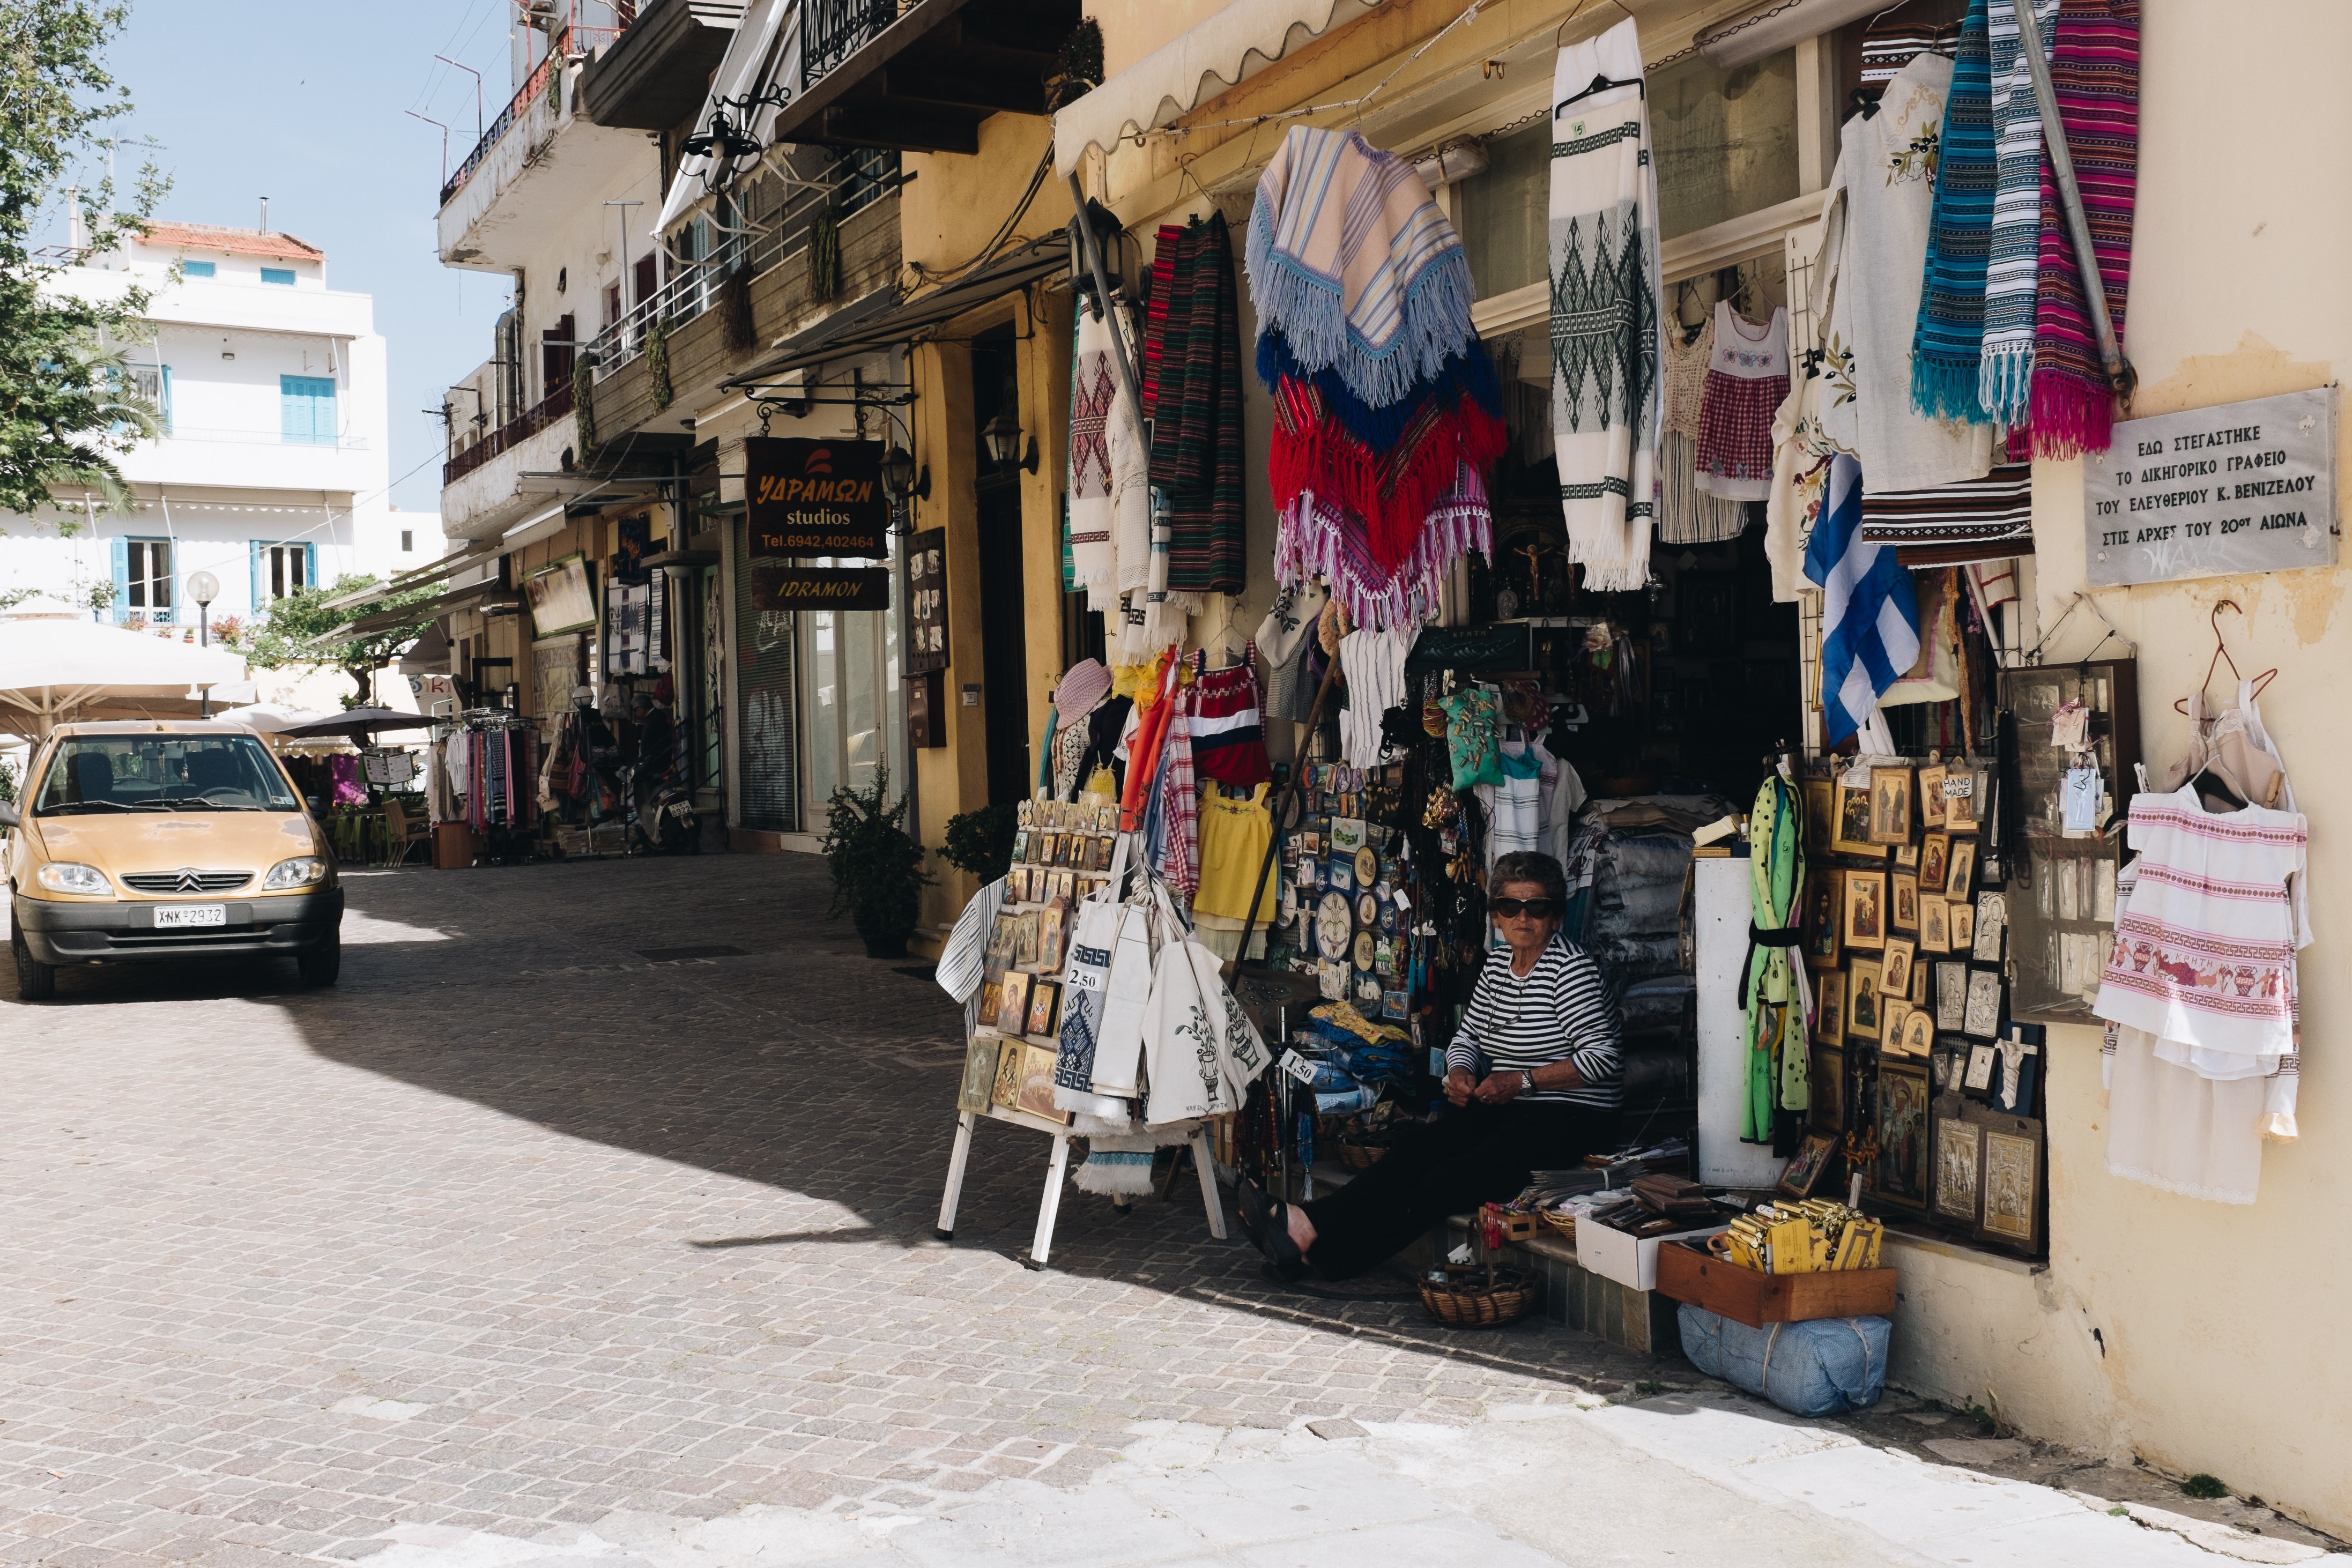
town, street, neighbourhood, human settlement, mode of transport, public space, urban area, road, building, marketplace, infrastructure, city, shopping, bazaar, market, alley, vehicle, car, compact car, downtown, outlet store, pedestrian